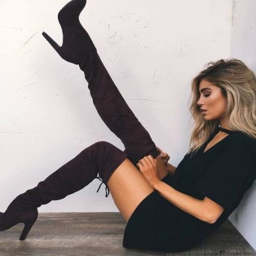
black thigh high boots make for great outfits throughout the fall and winter !